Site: brandenburg
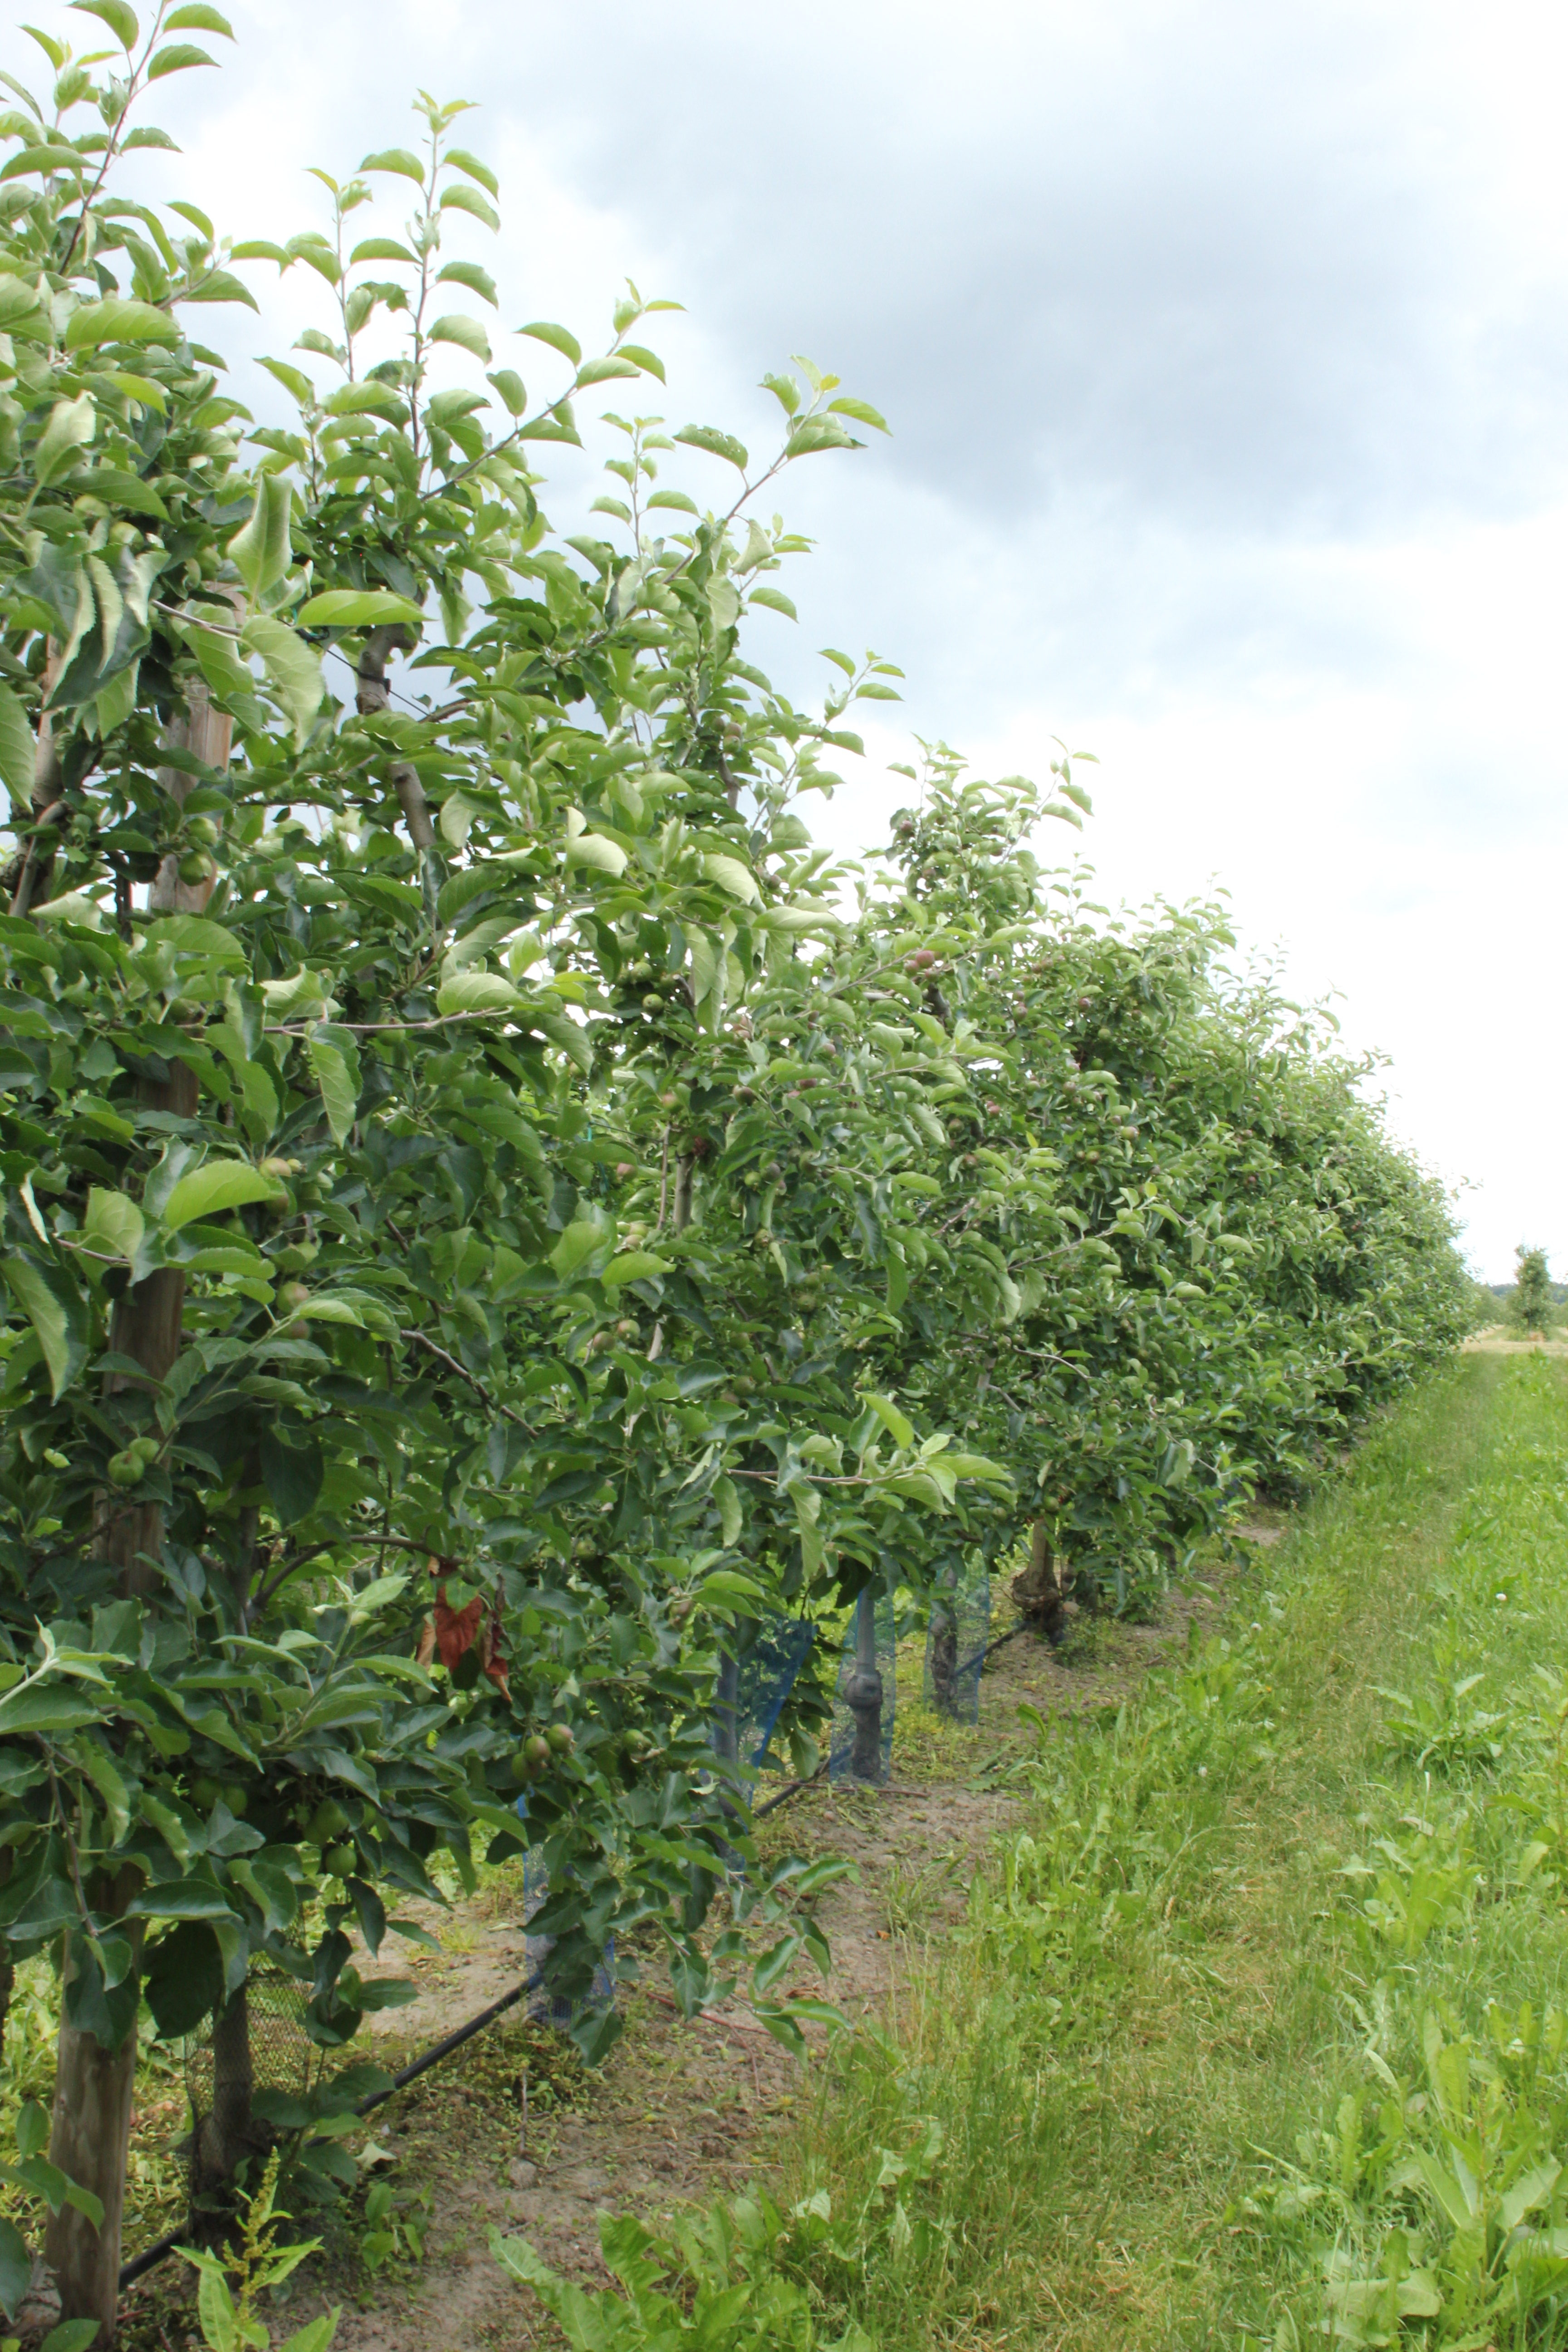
Growth stage (BBCH 73): Development of fruit